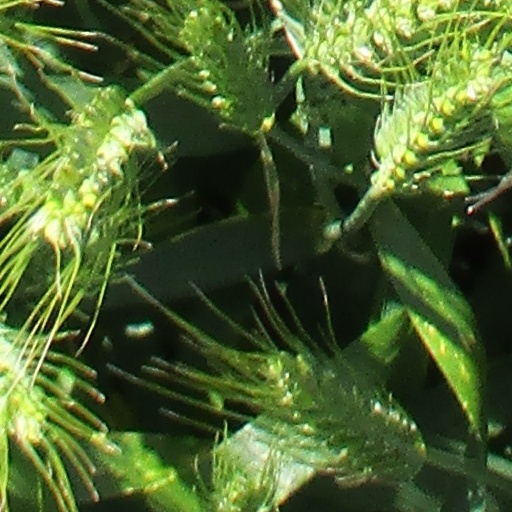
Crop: wheat